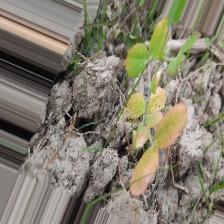
Label: Lentil Rust